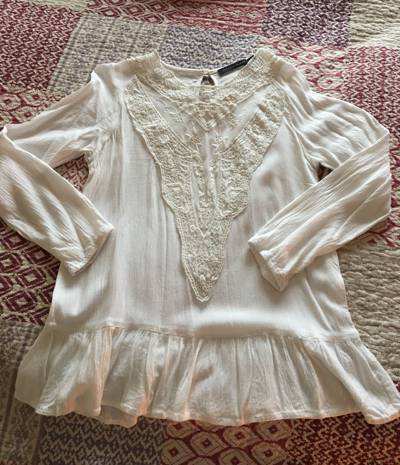
Waste category: clothes